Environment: real
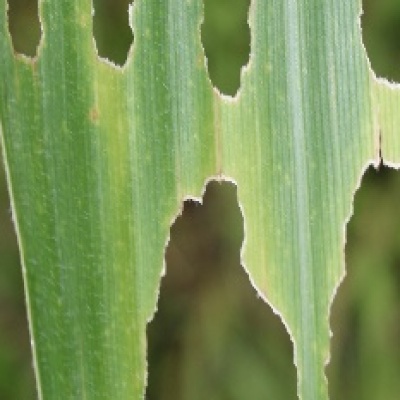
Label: fall_armyworm